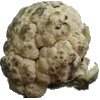
Label: Cauliflower 1